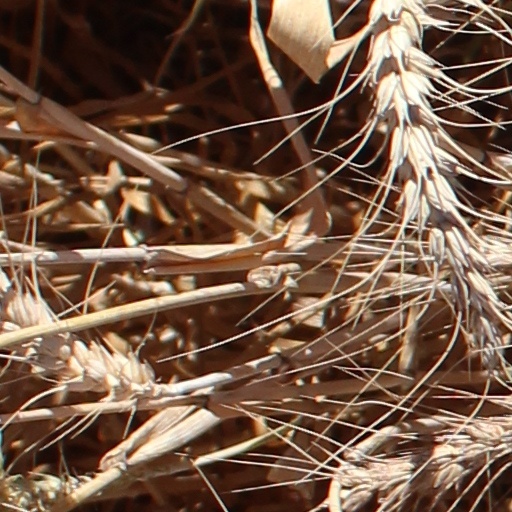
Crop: wheat